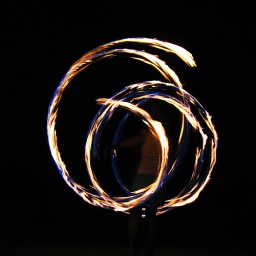
Two local girls walked out on the beach in front of the house and practiced their fire dances.